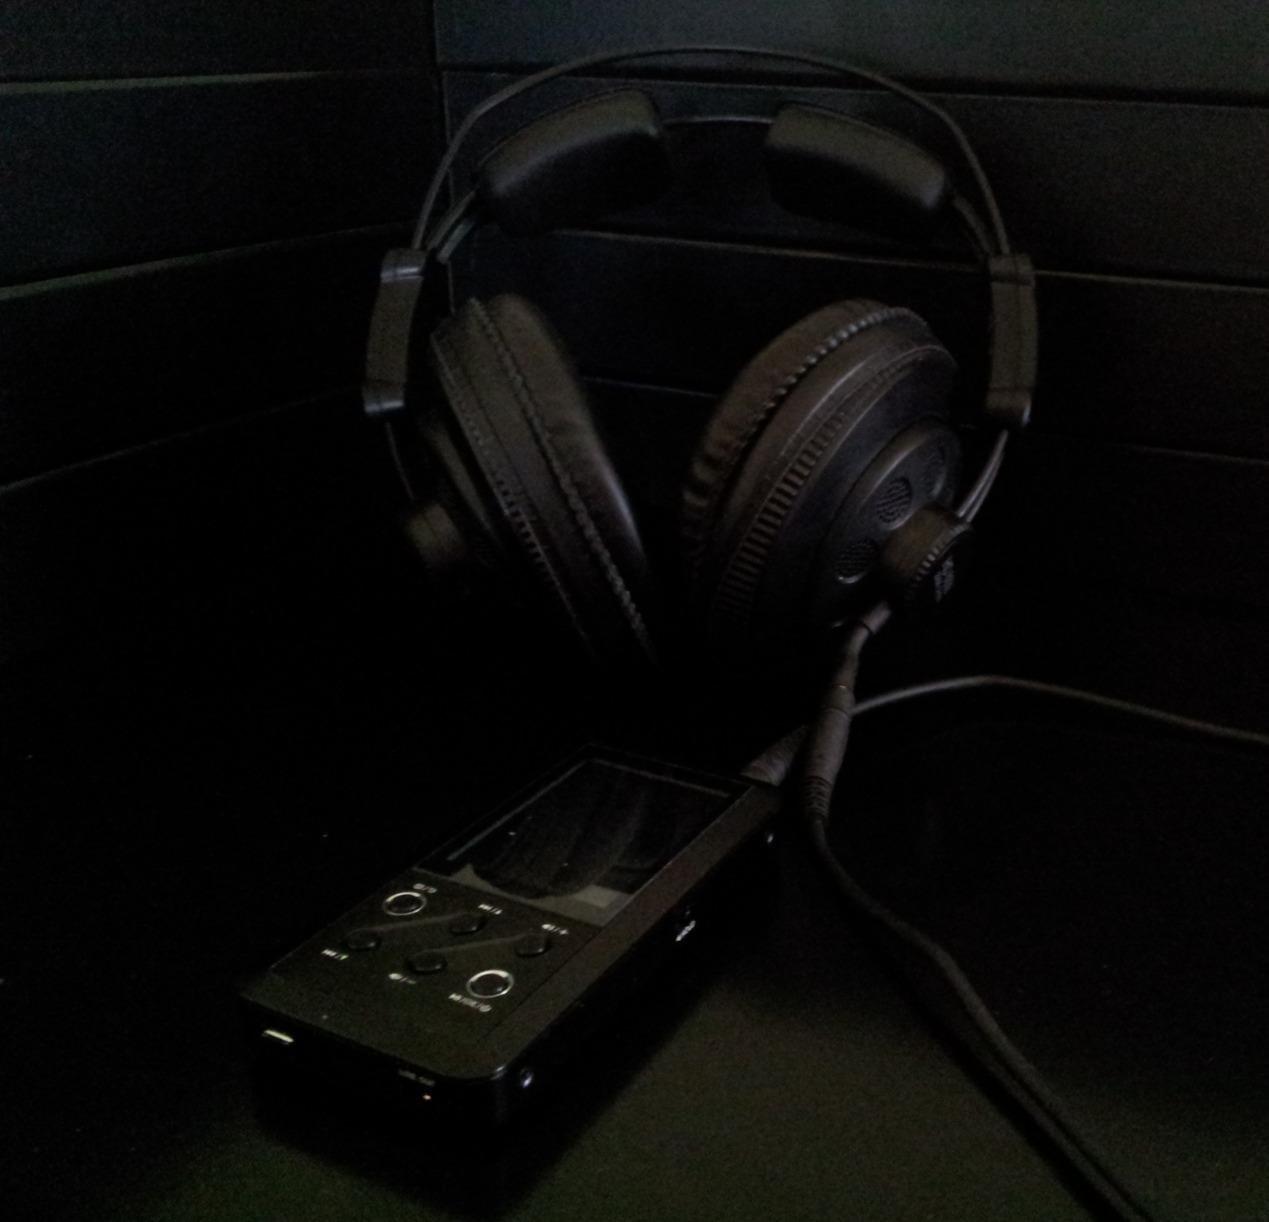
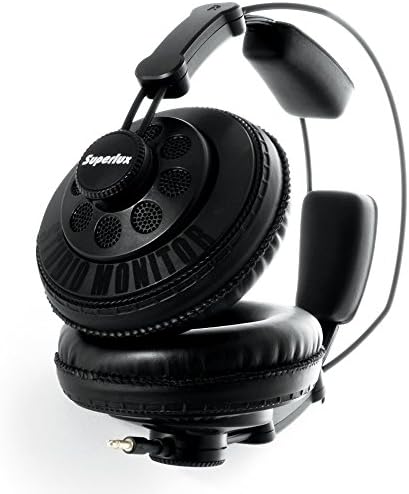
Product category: headphones
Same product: yes